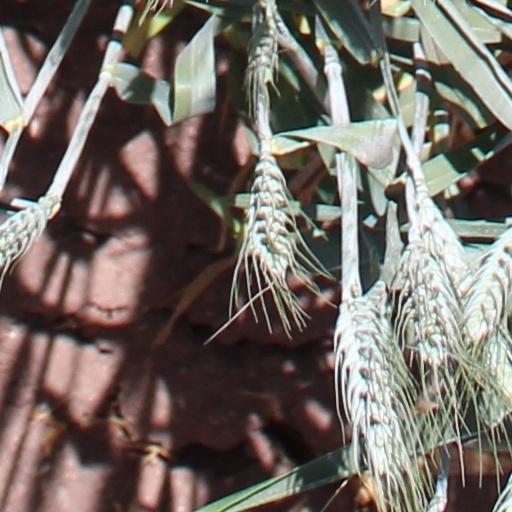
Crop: wheat